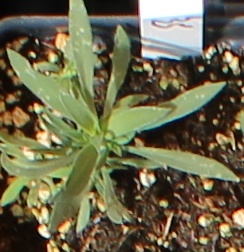
Label: Kochia